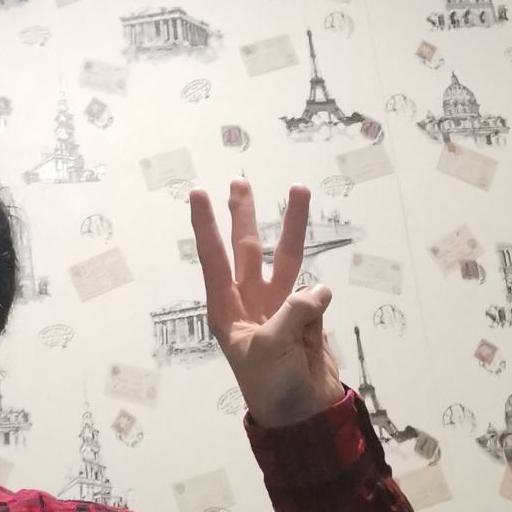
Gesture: three